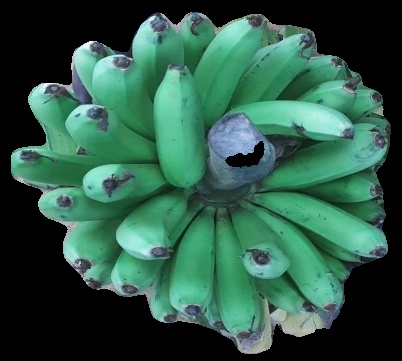
Variety: pachbale
Grade: grade2